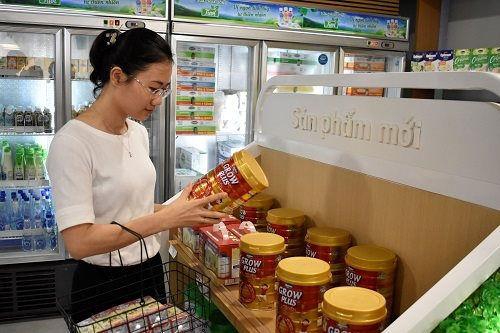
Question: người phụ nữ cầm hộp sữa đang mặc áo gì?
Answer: người phụ nữ cầm hộp sữa đang mặc áo thun trắng